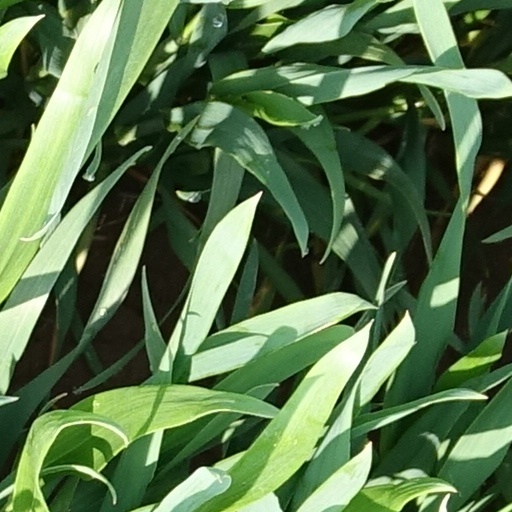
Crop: wheat